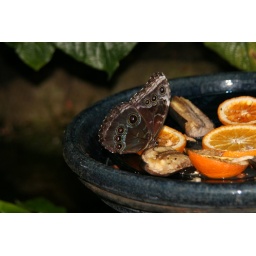
butterfly in bowl with oranges